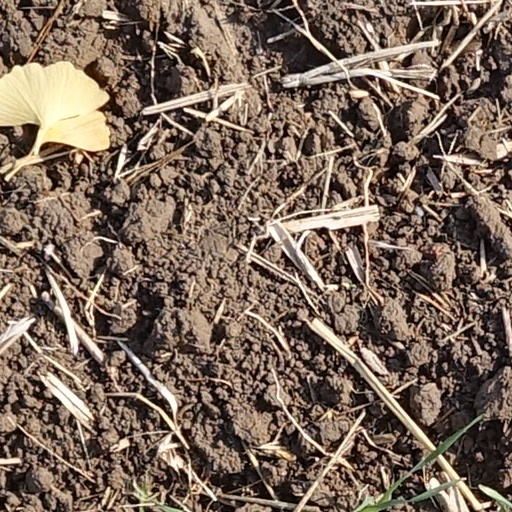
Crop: wheat